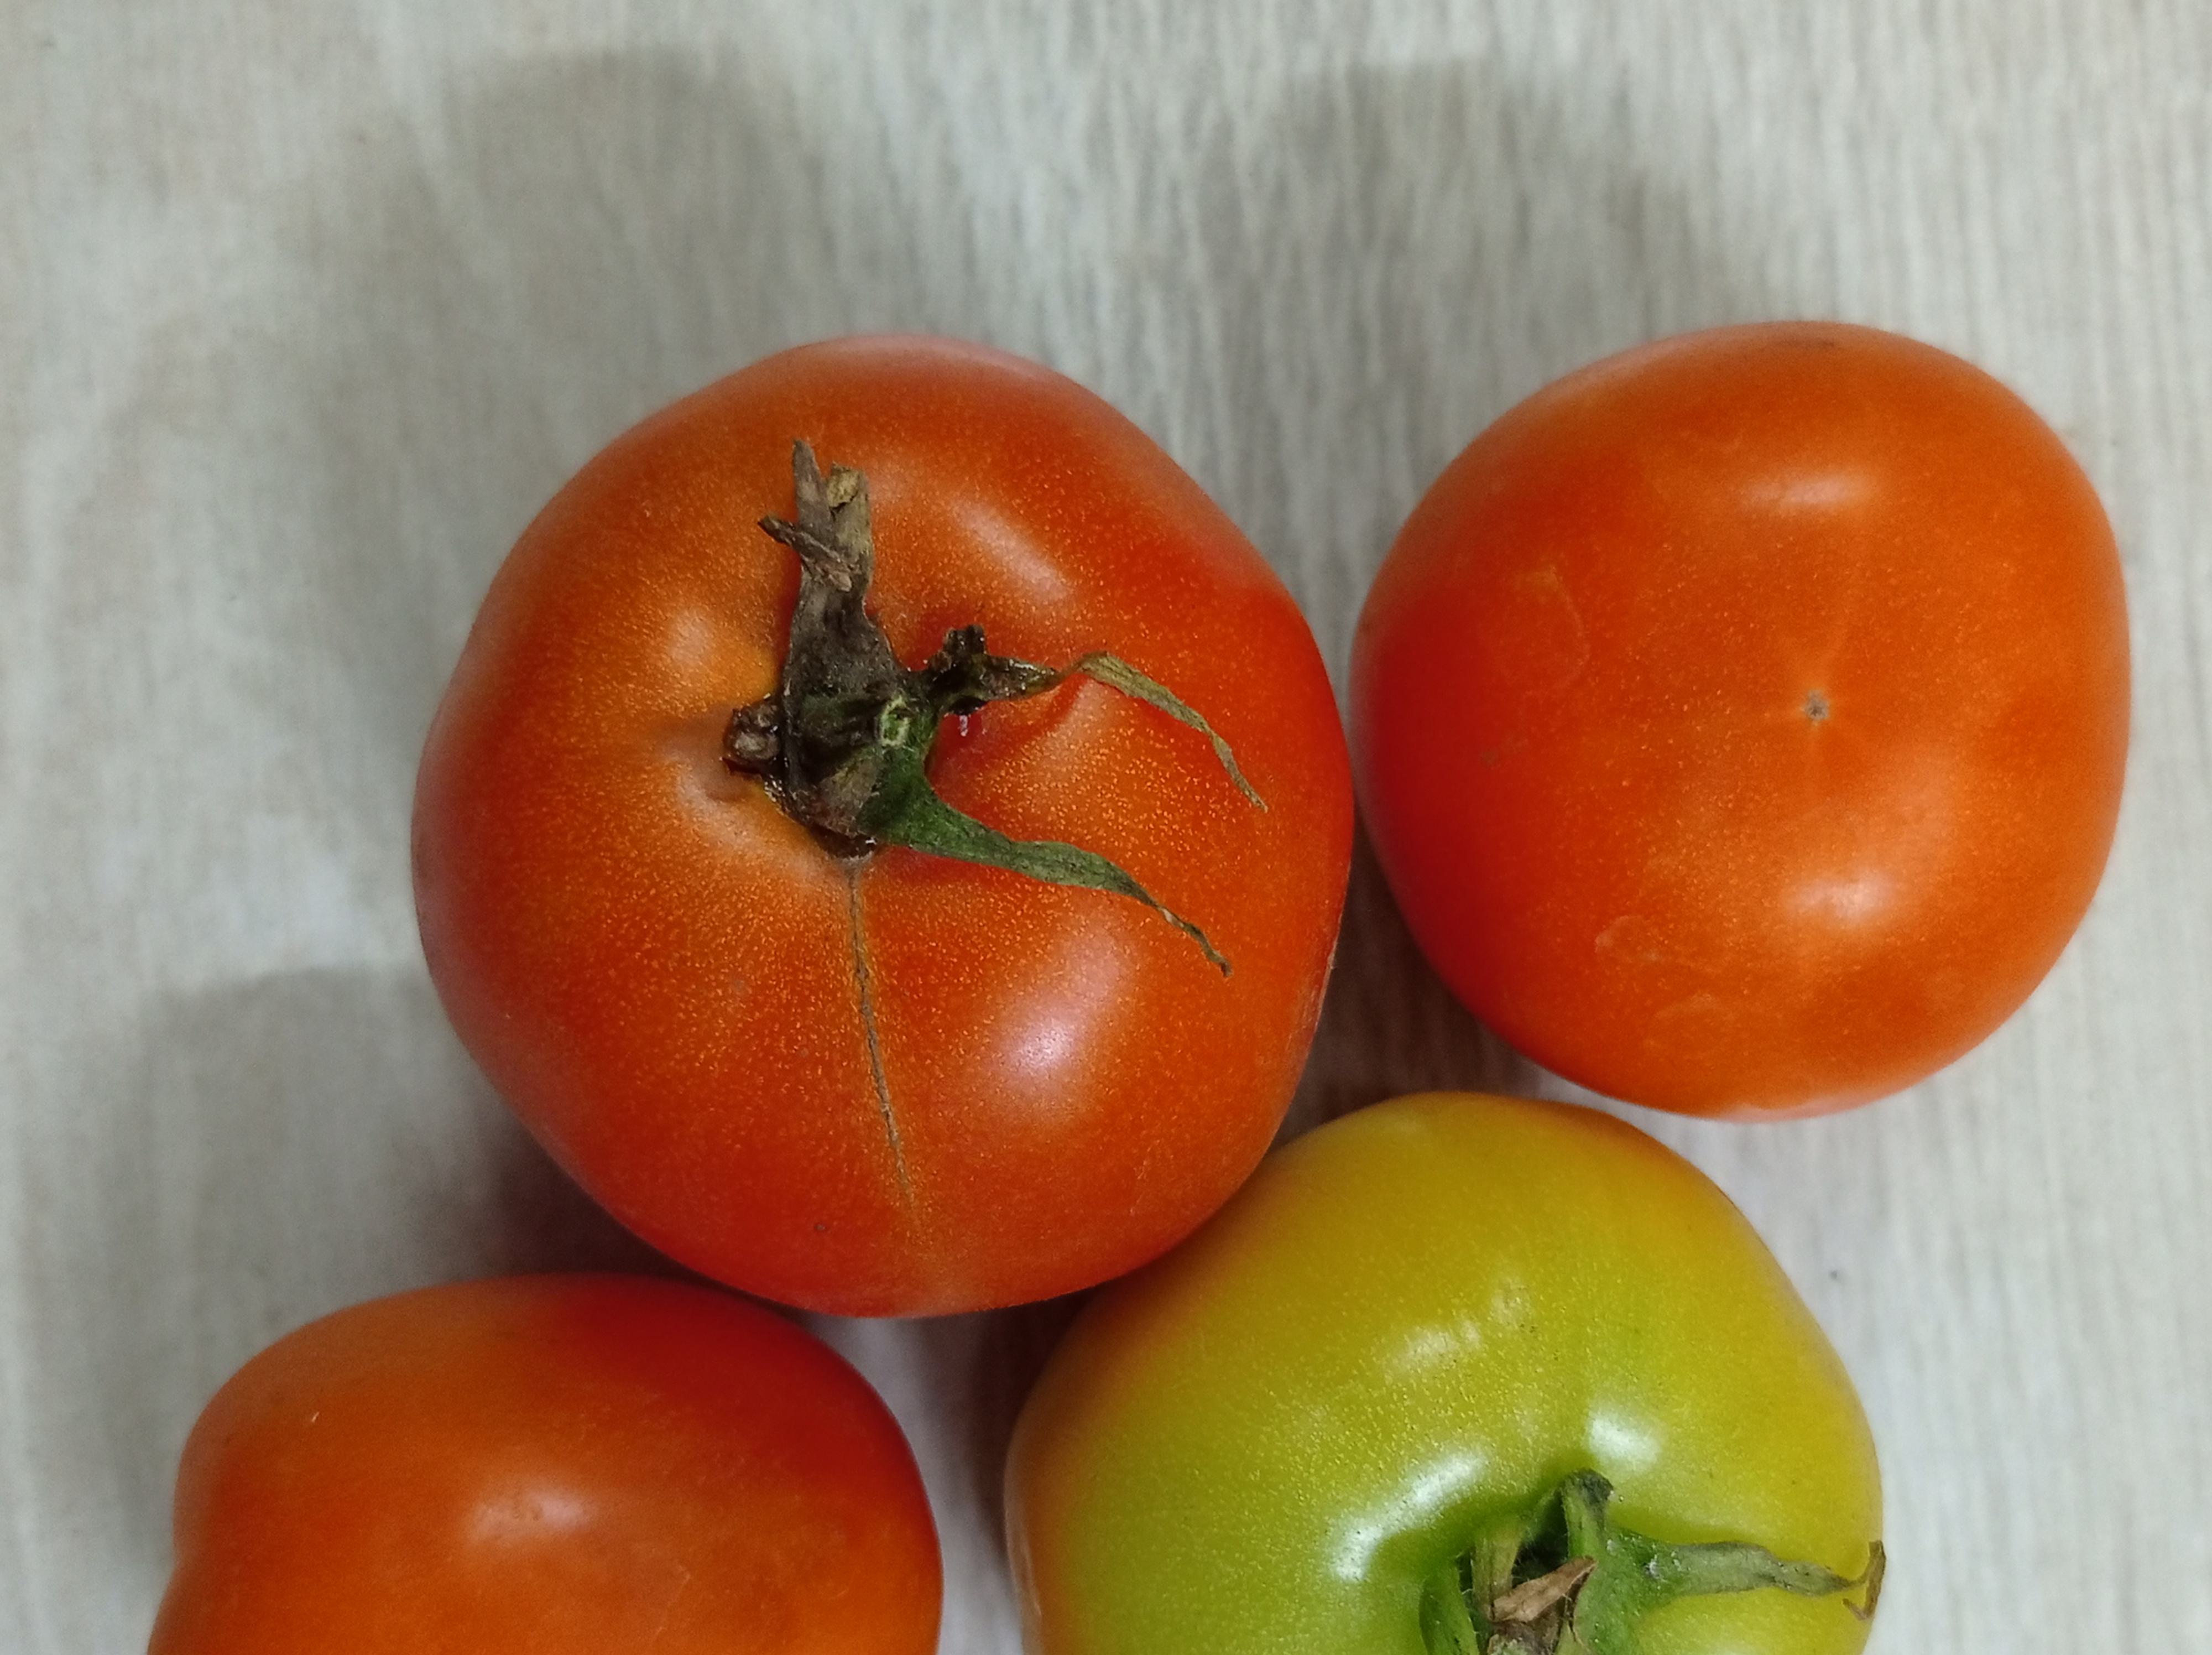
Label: Fresh